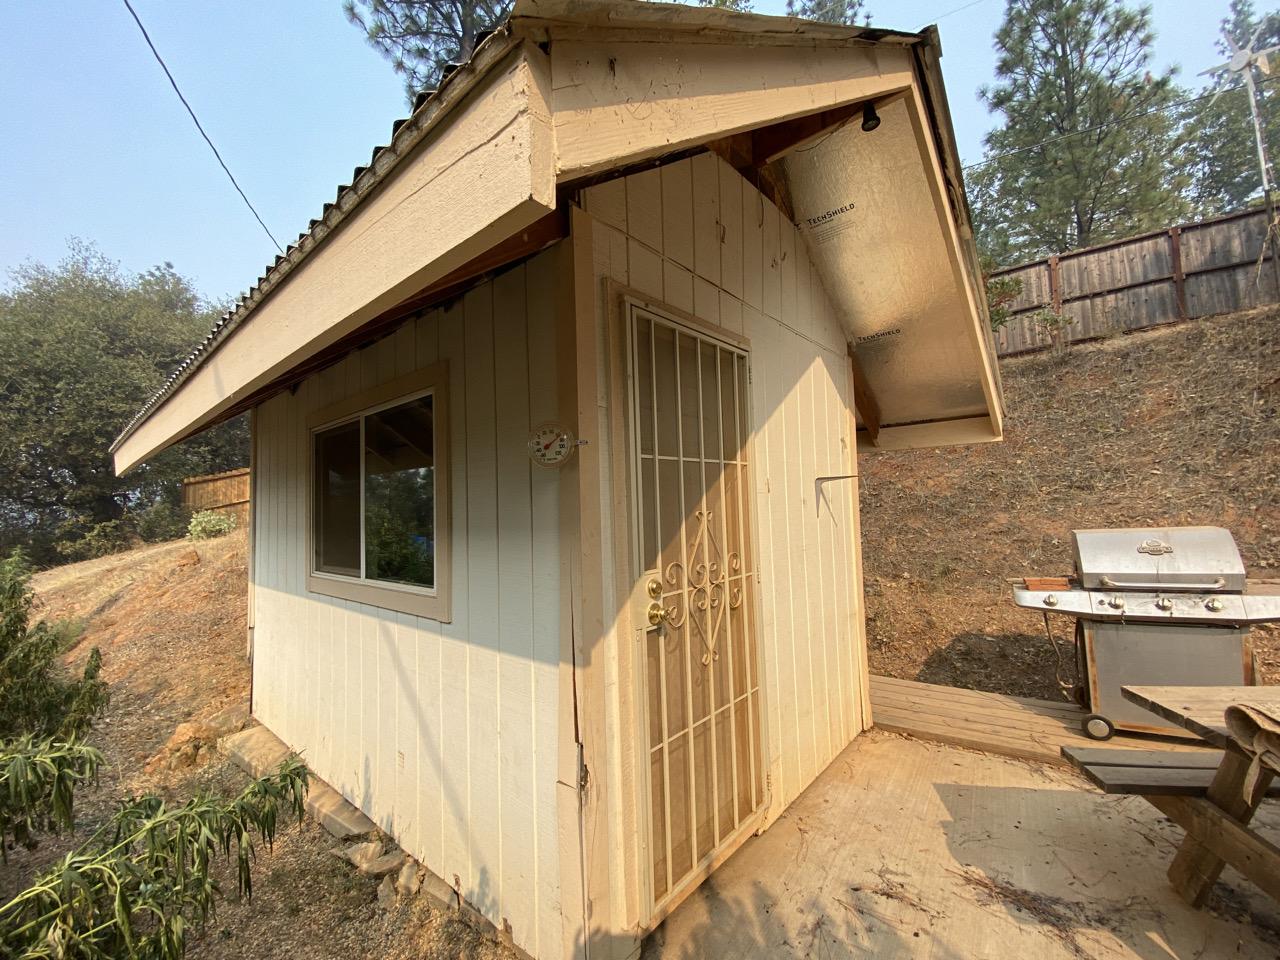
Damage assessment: no_damage